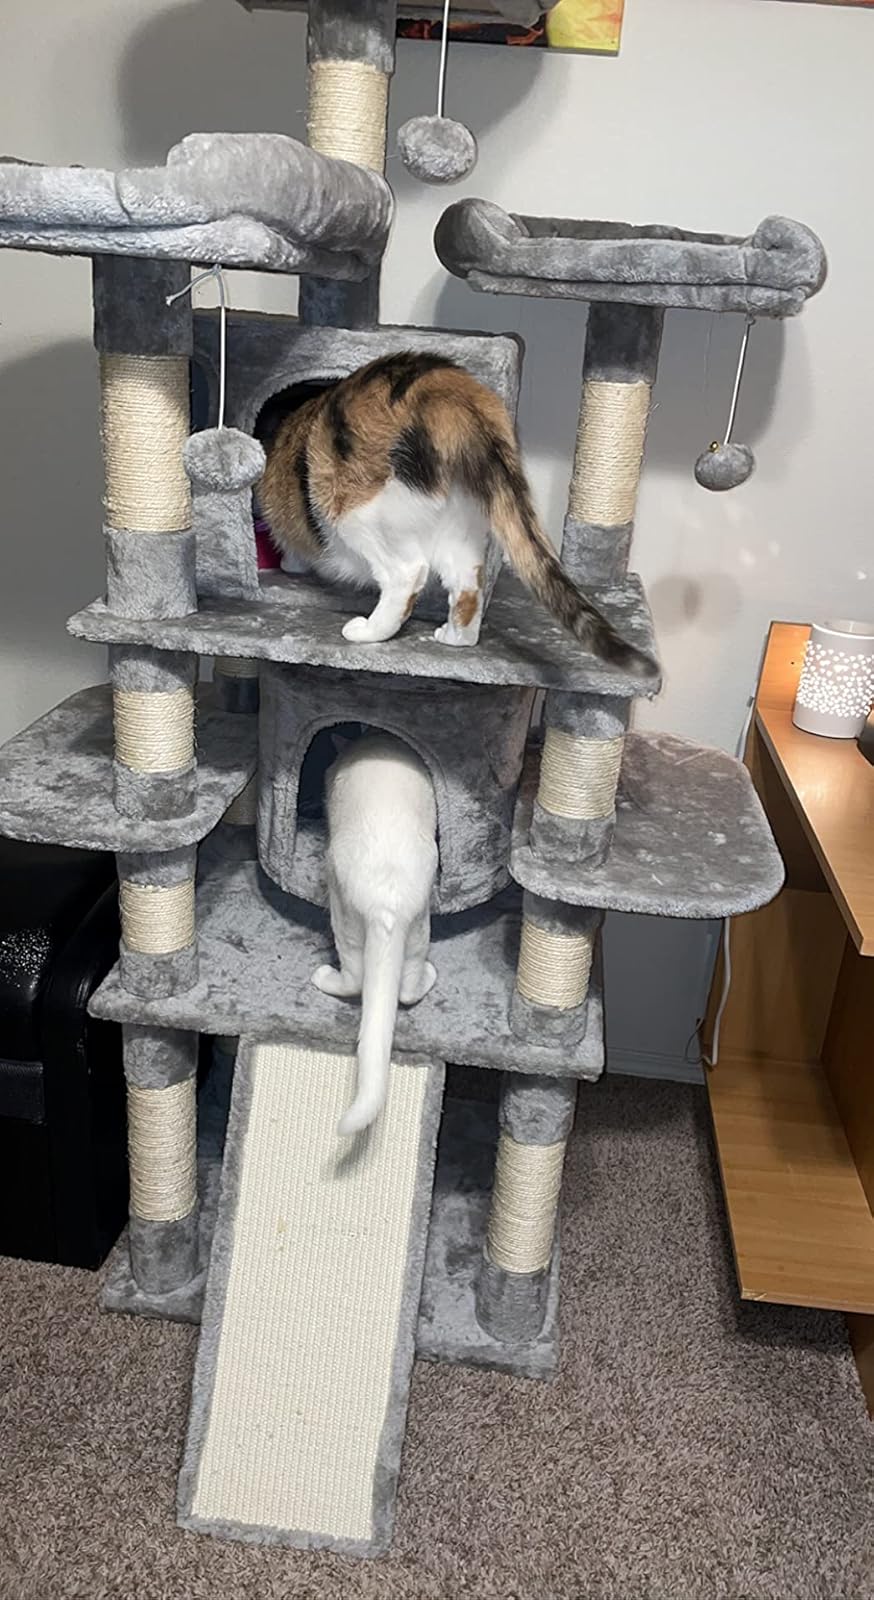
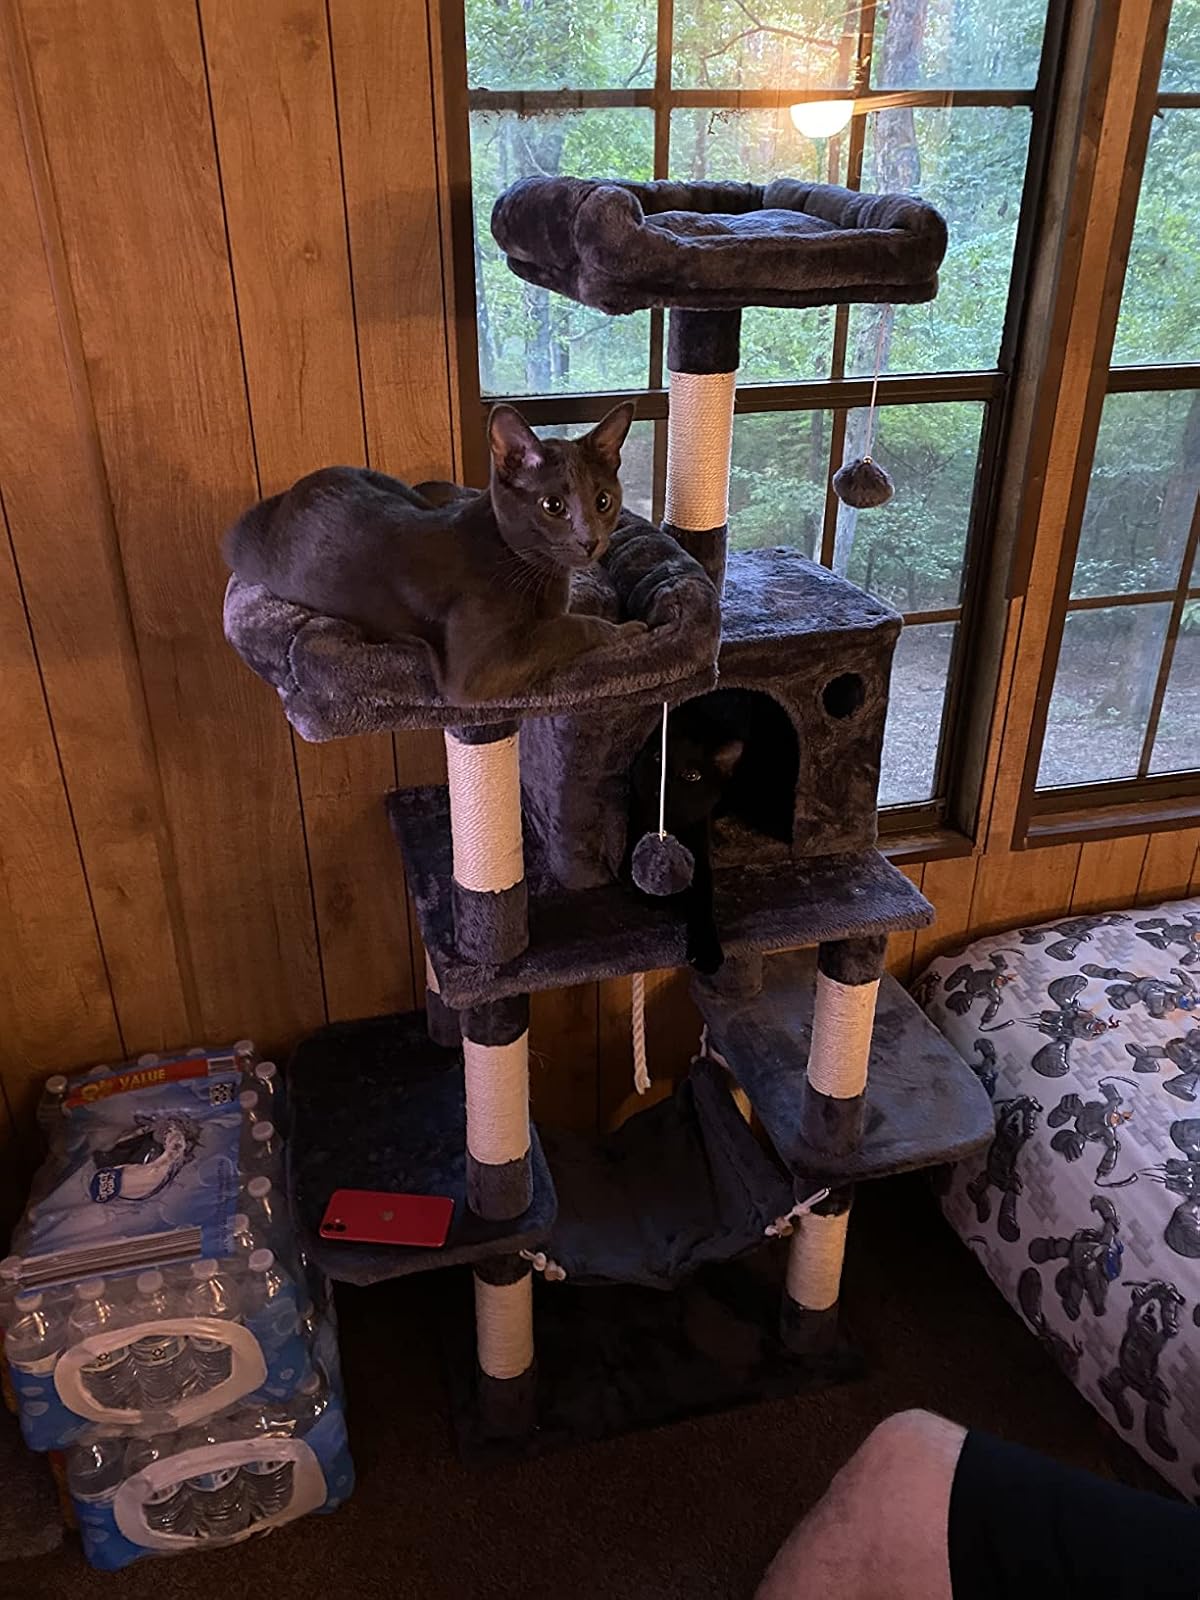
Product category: items_cat tree
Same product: no